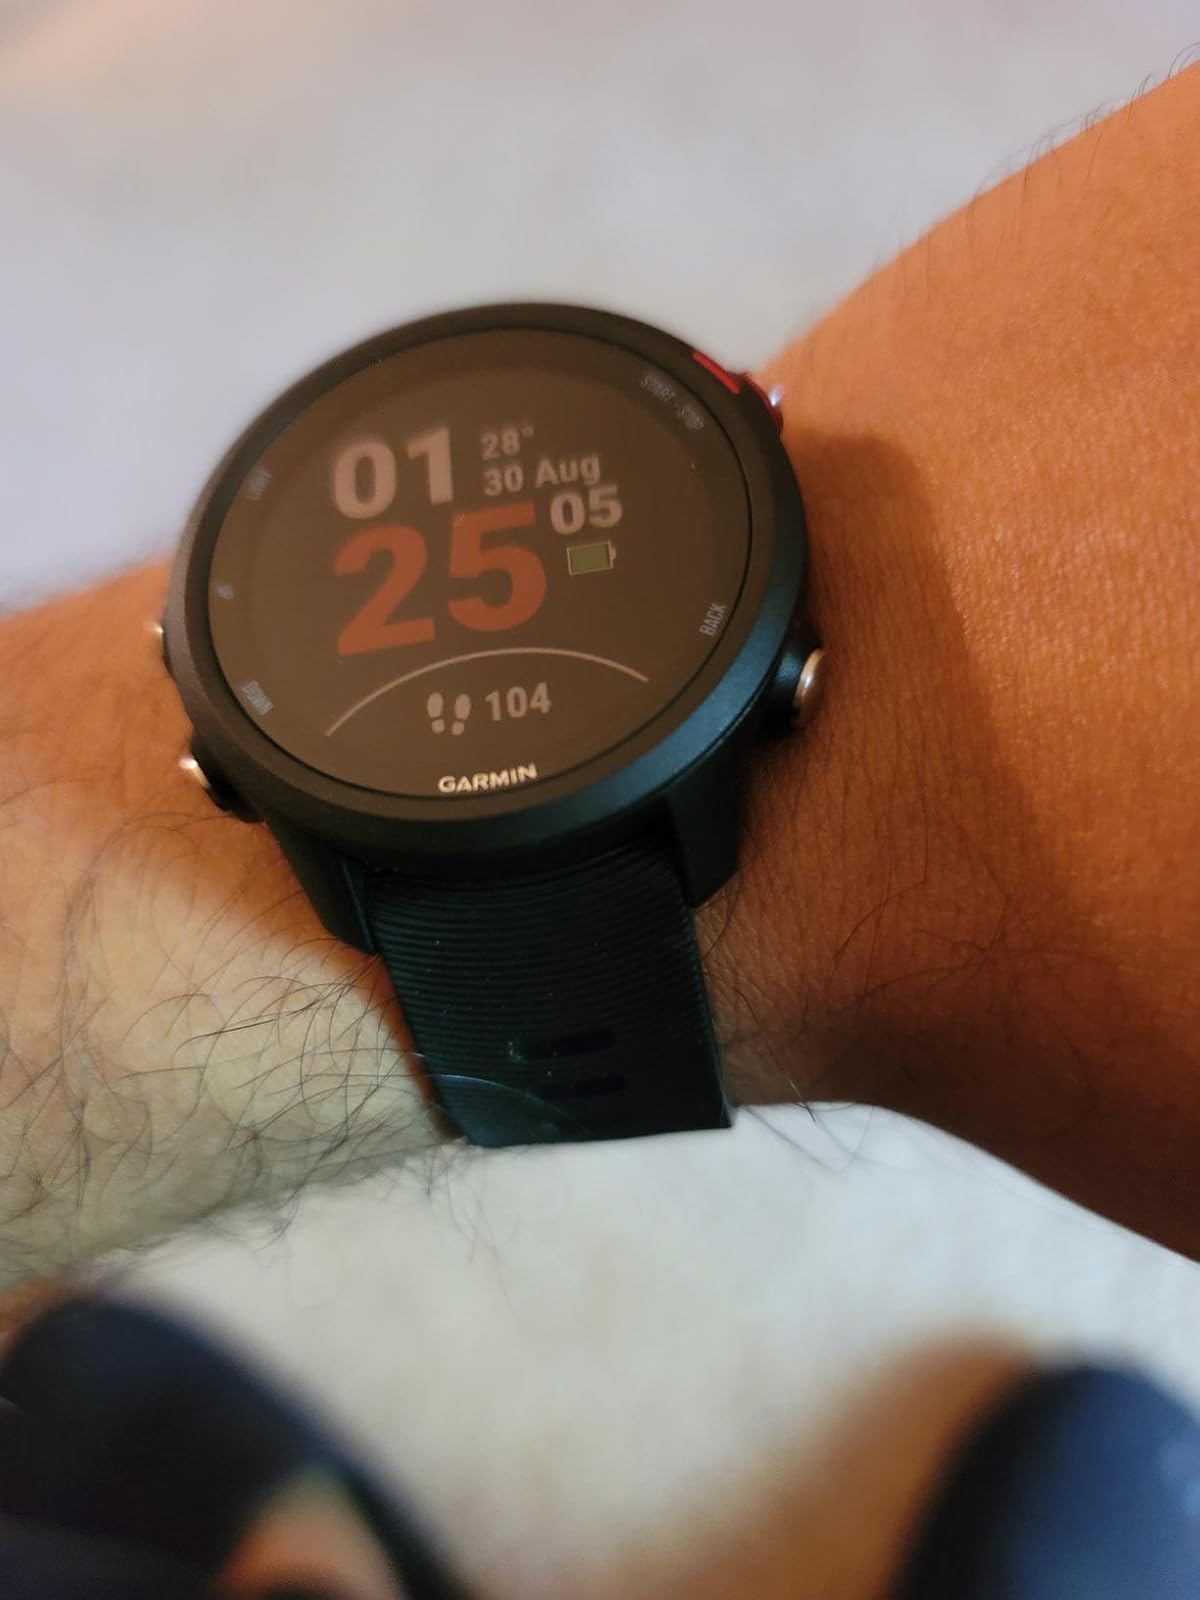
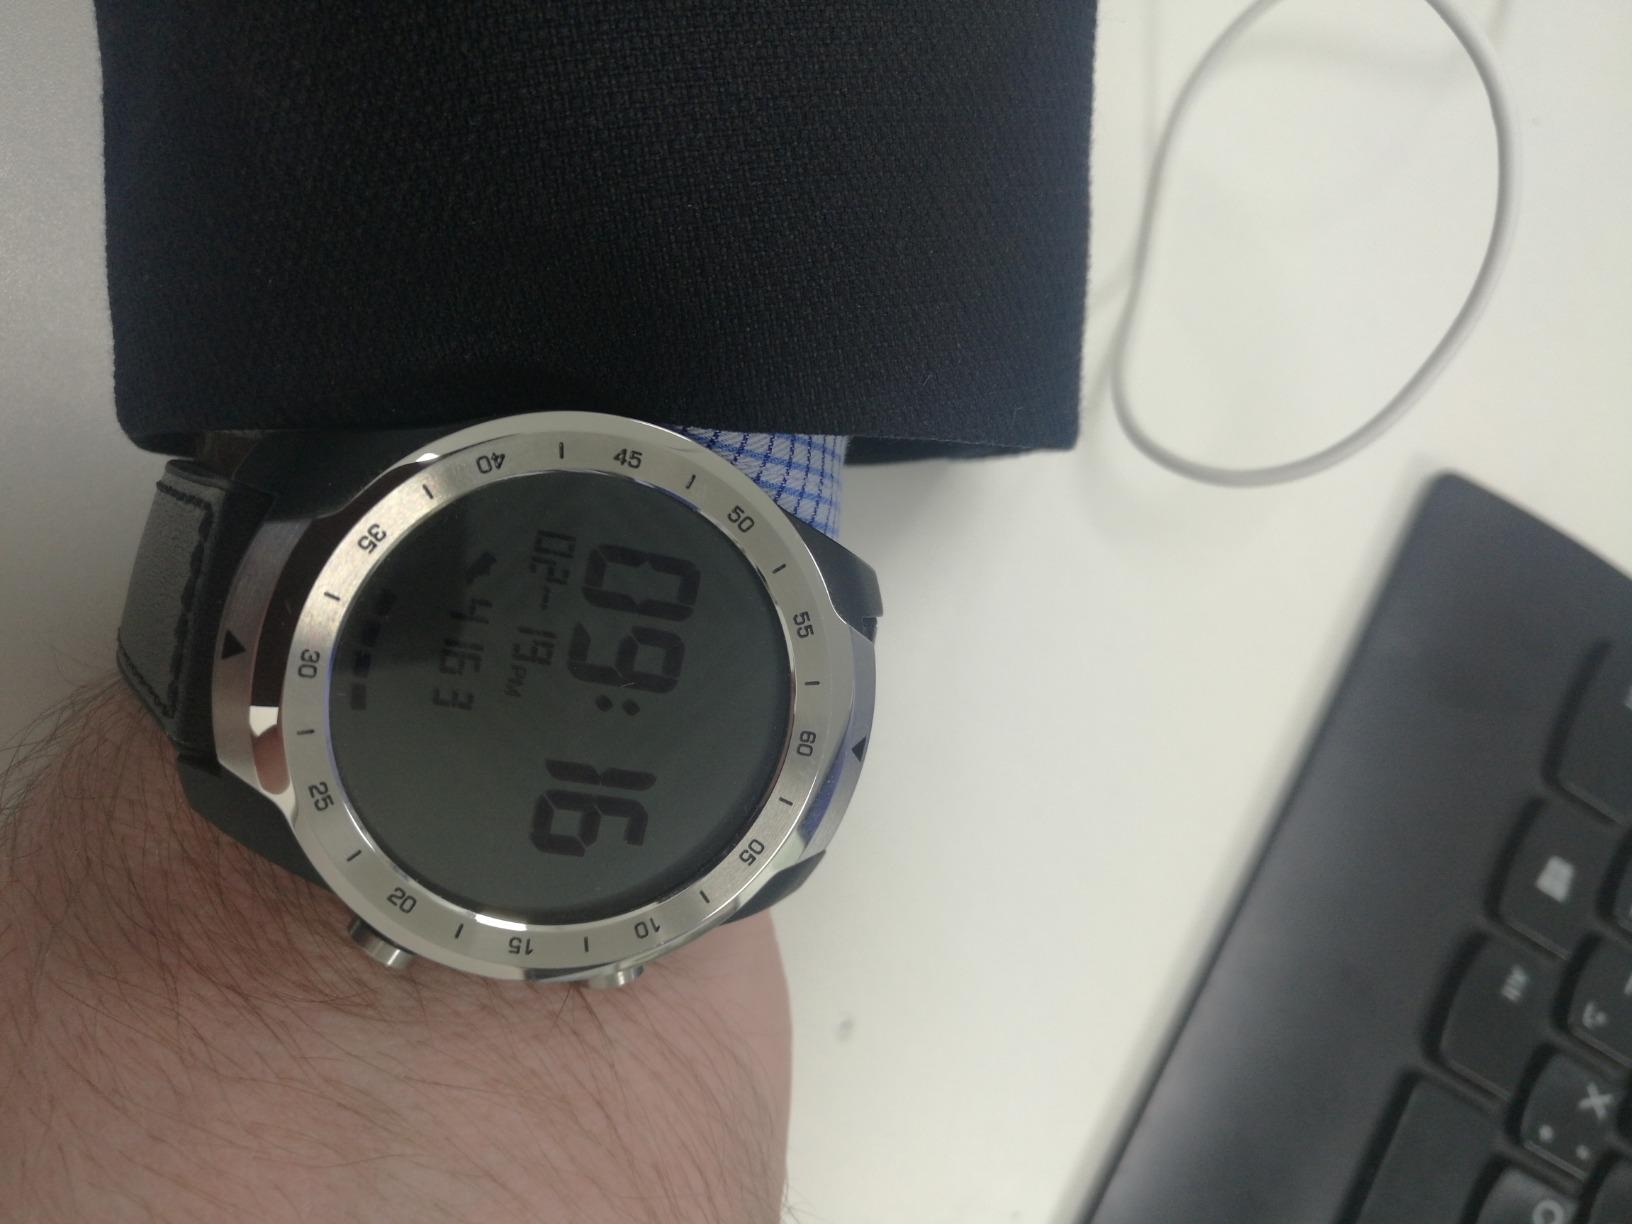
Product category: smartwatch
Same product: no